Souk El Attarine

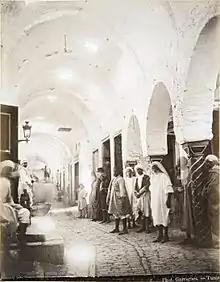
An old photo of the souk

The souk was initiated by a sovereign of the Hafsid dynasty, Abu Zakariya Yahya, in 1240.